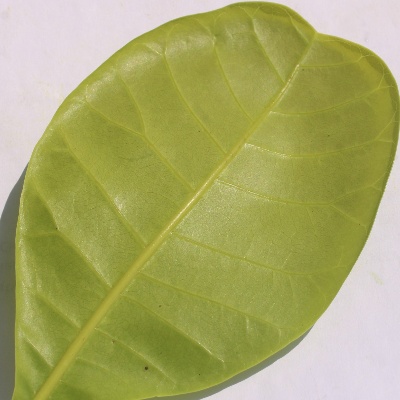
Crop: Cashew
Condition: healthy